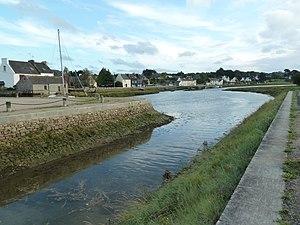
La Mignonne ou rivière de Daoulas est un petit fleuve côtier du Finistère. Sa source se trouve dans les monts d'Arrée sur le territoire de la commune de Sizun. Ce cours d'eau arrose la commune du Tréhou, puis sépare les communes de Saint-Urbain et Irvillac avant de se jeter dans la Rade de Brest après avoir traversé Daoulas où se trouve son embouchure qui forme une ria connue sous le nom de "Rivière de Daoulas".